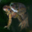
Label: frog